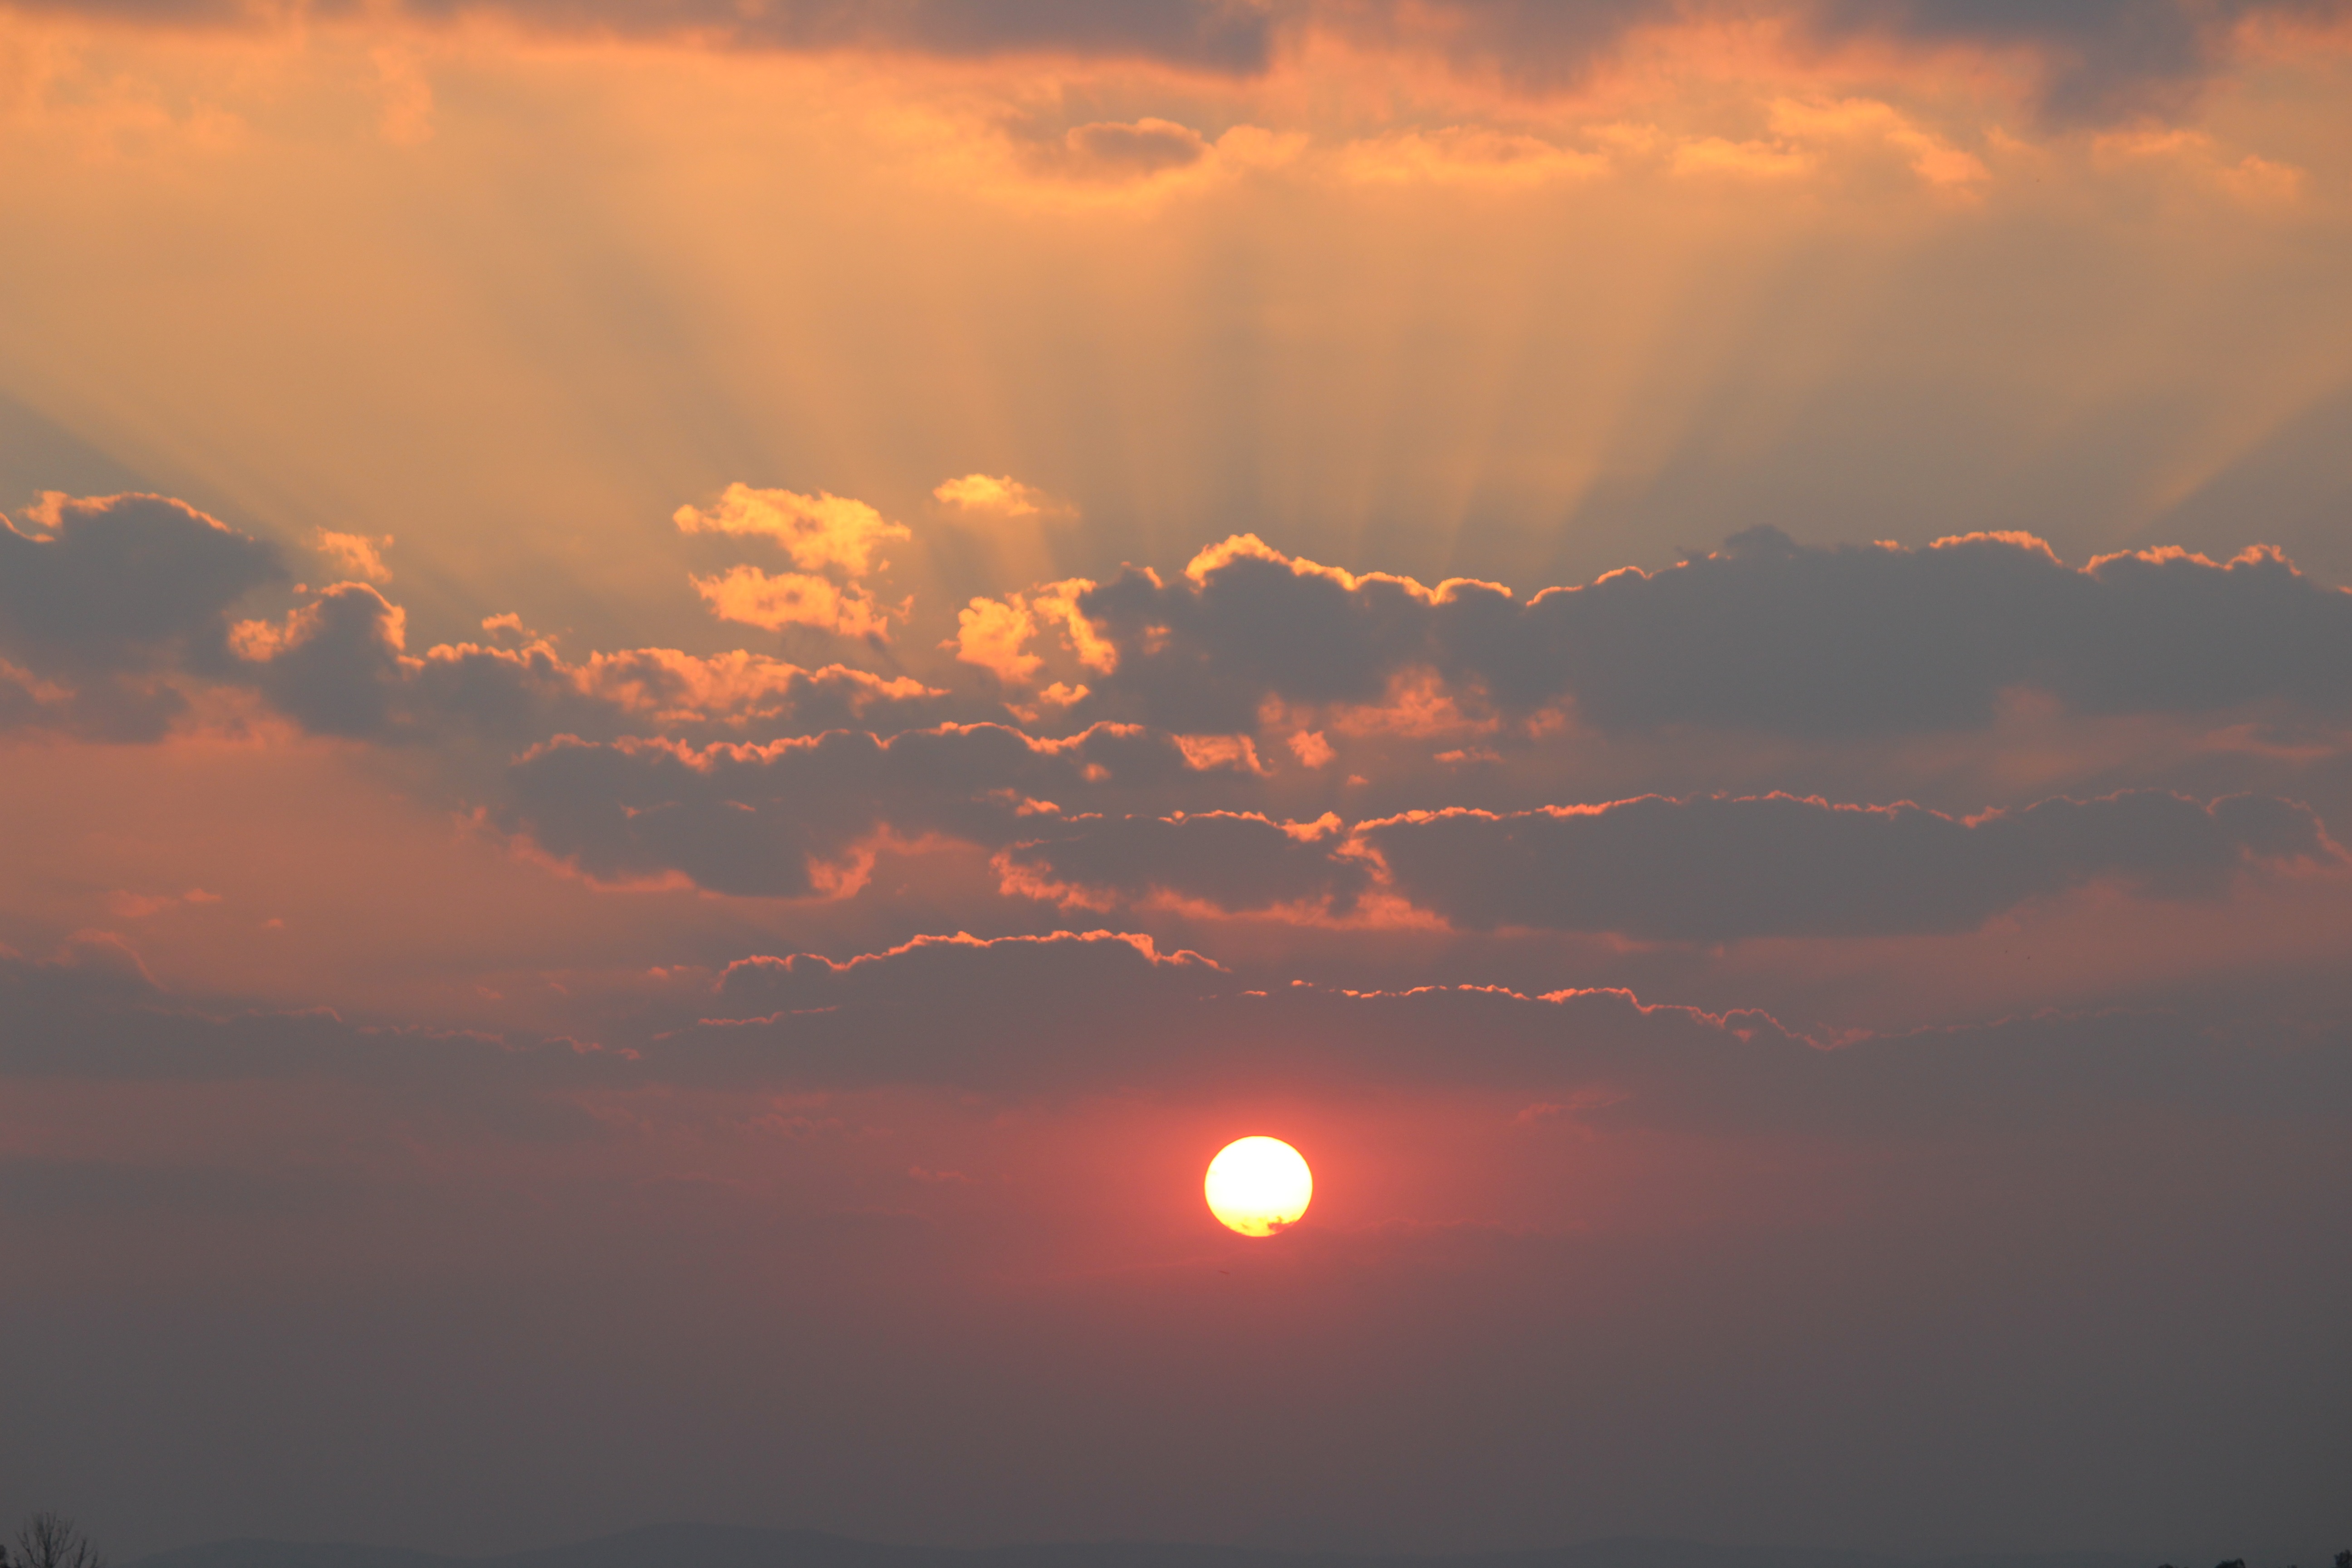
sea, nature, horizon, cloud, sky, sun, sunrise, sunset, sunlight, morning, dawn, atmosphere, vacation, dusk, love, evening, life, afterglow, meteorological phenomenon, red sky at morning